Zvi Lurie

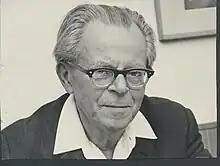
Zvi Lurie, taken at his desk in Tel Aviv between his return to Israel in 1954 and his death in 1968, Most likely 1962.

Zvi Lurie (1 June 1906 – 21 May 1968) was a Jewish political figure in Mandatory Palestine. A member of the Jewish National Council, he was amongst the signatories of the Israeli declaration of independence.